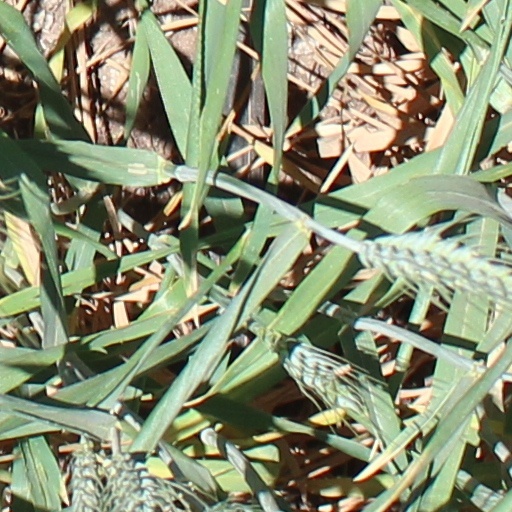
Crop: wheat